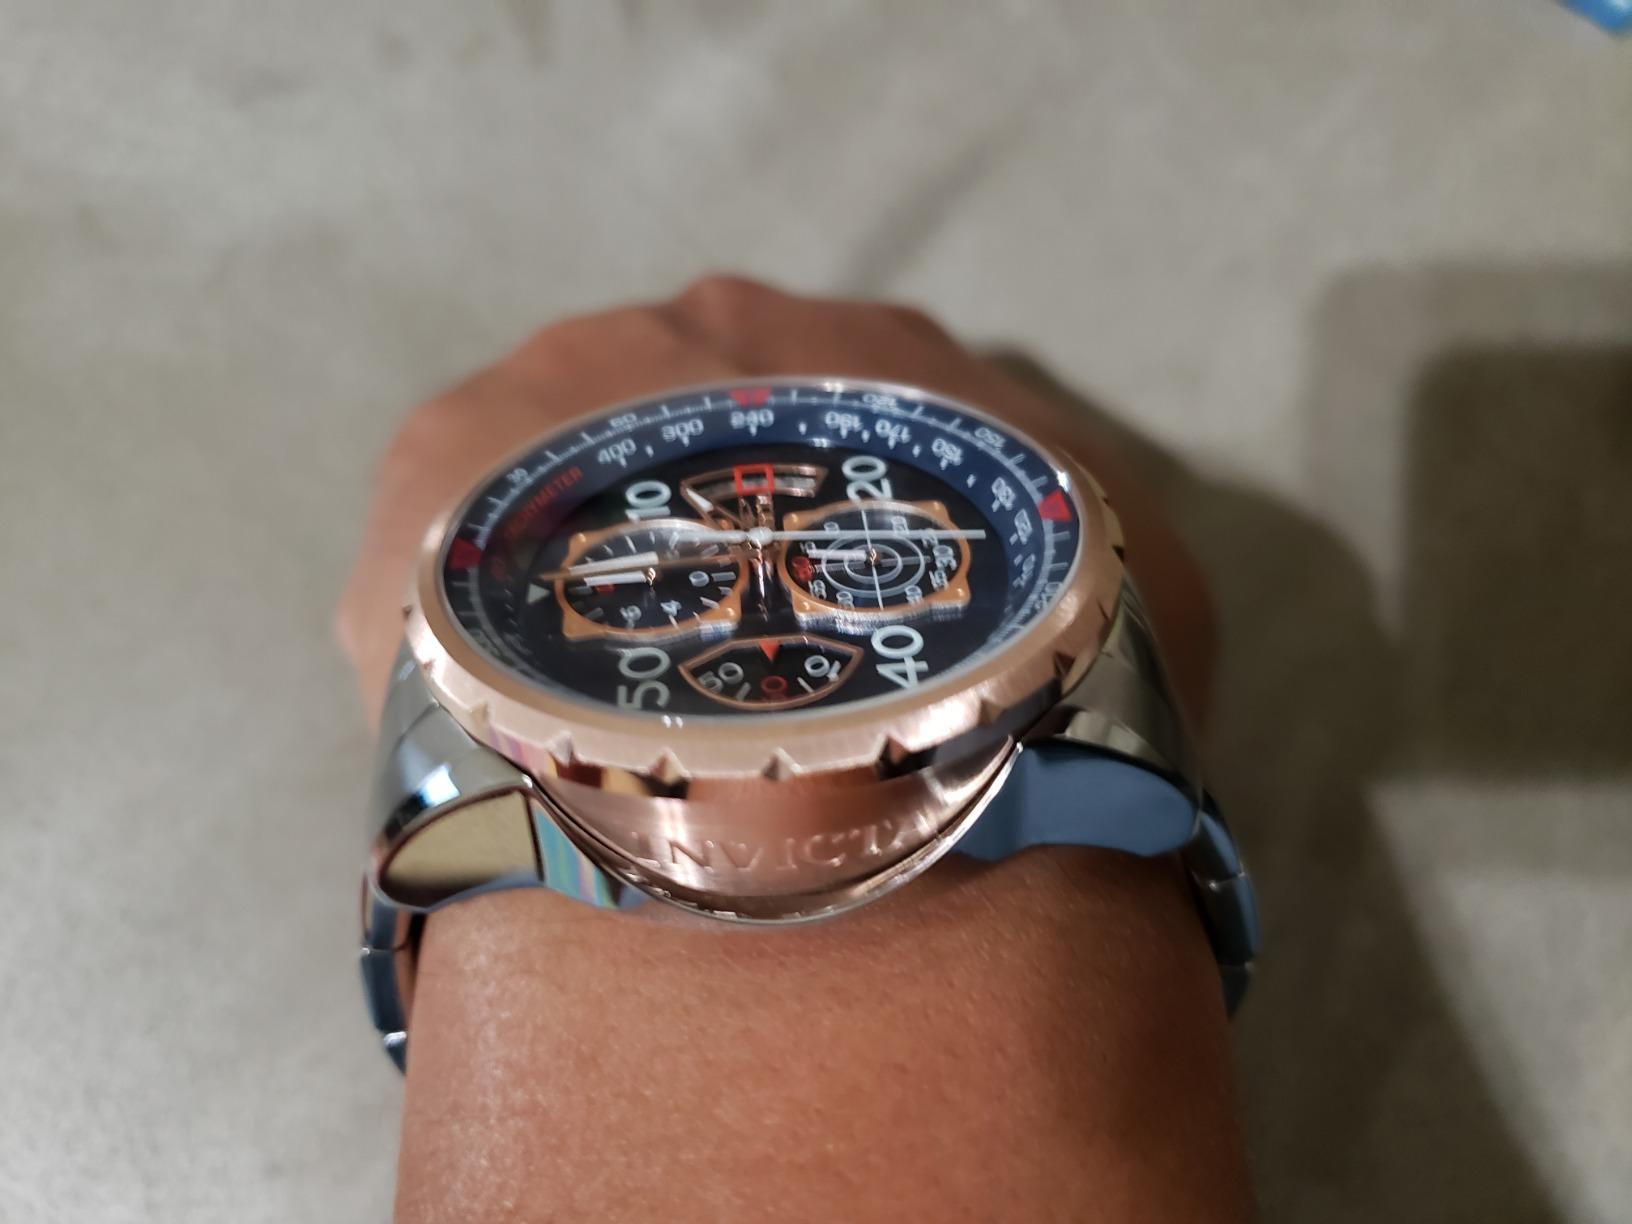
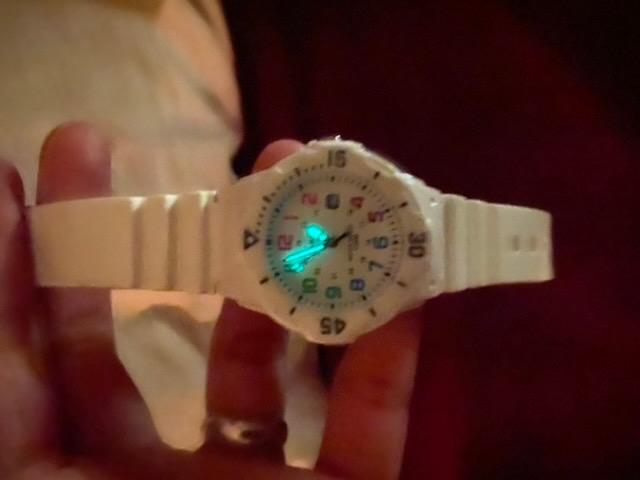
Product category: accessories_watch
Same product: no